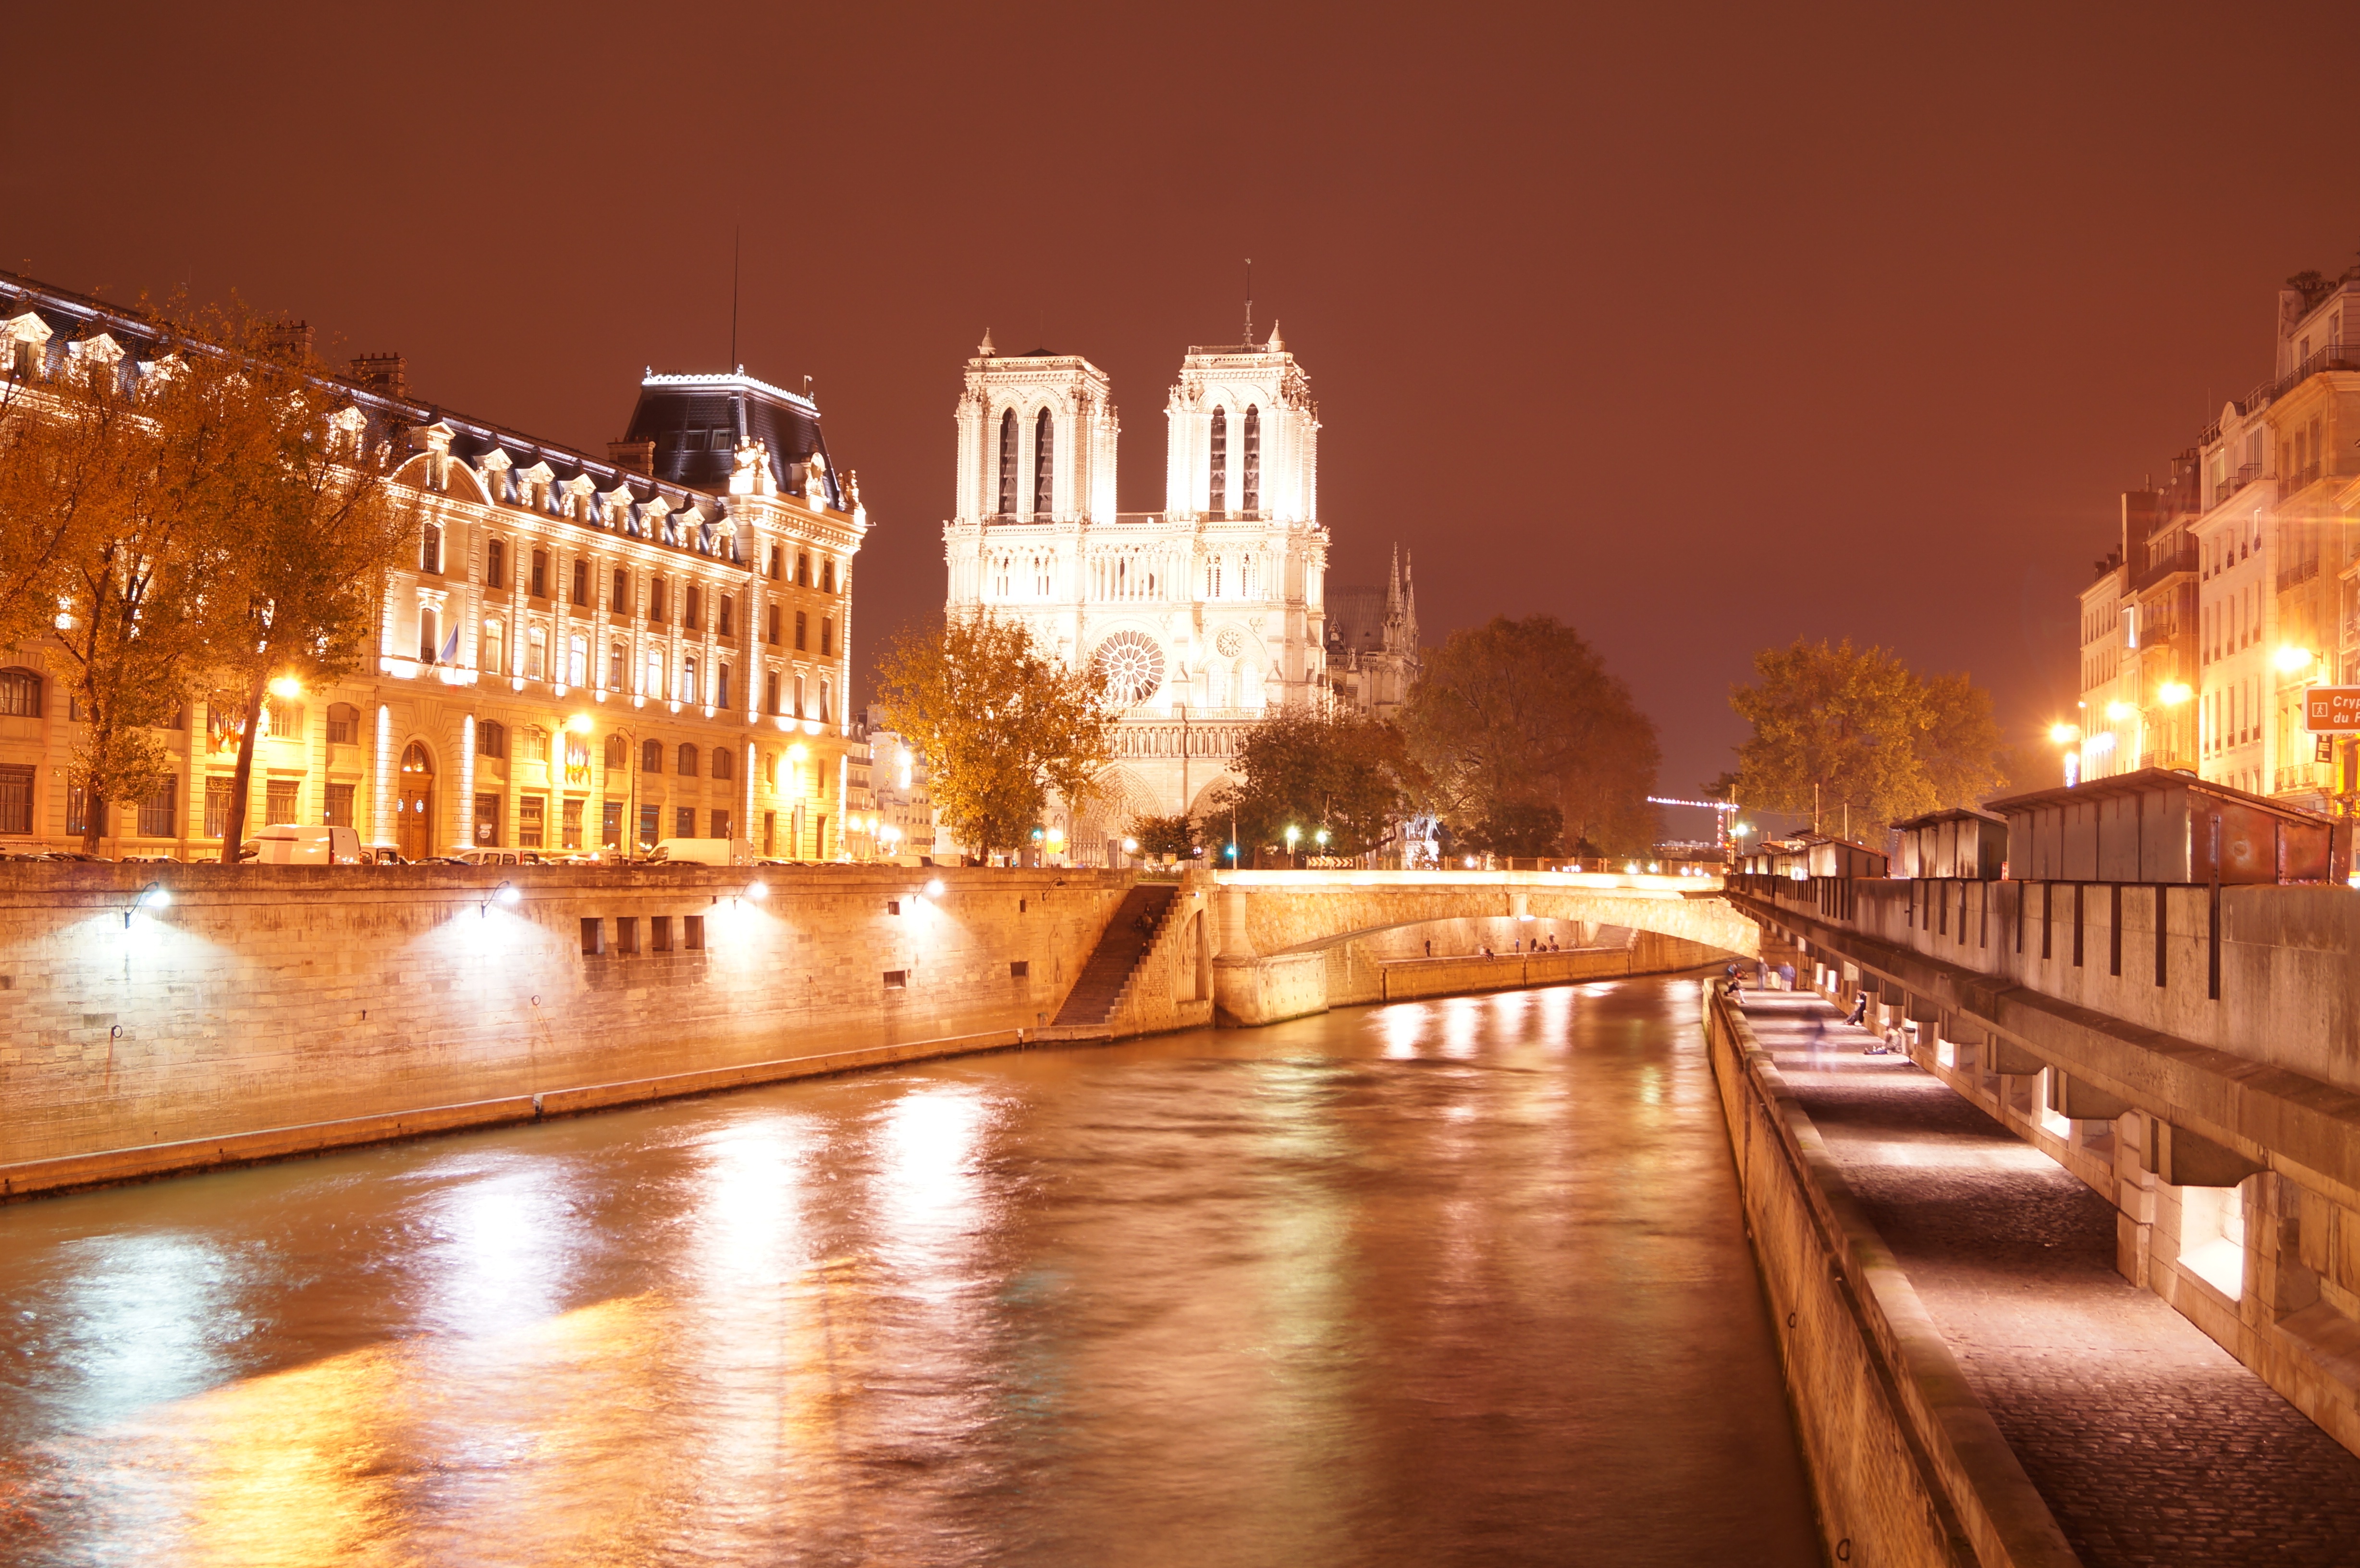
water, architecture, bridge, night, morning, view, city, paris, urban, river, canal, cityscape, dusk, france, europe, evening, reflection, landmark, cathedral, waterway, capital, seine, french, scene, famous, bridges, notre dame, human settlement